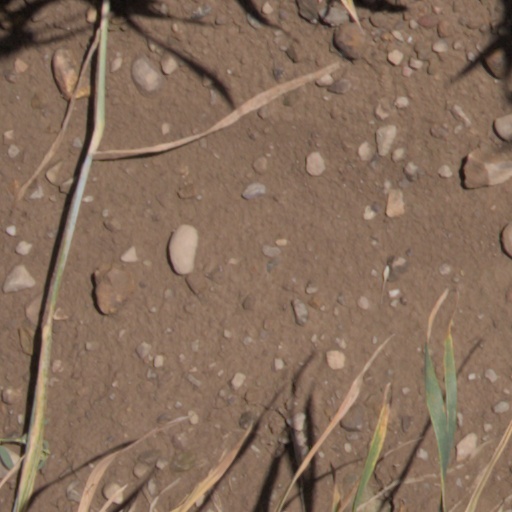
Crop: wheat